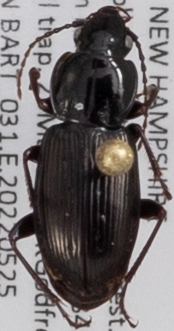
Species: Pterostichus pensylvanicus
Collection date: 2022-05-25
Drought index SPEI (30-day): -0.8
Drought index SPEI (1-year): -0.54
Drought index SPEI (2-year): -1.45